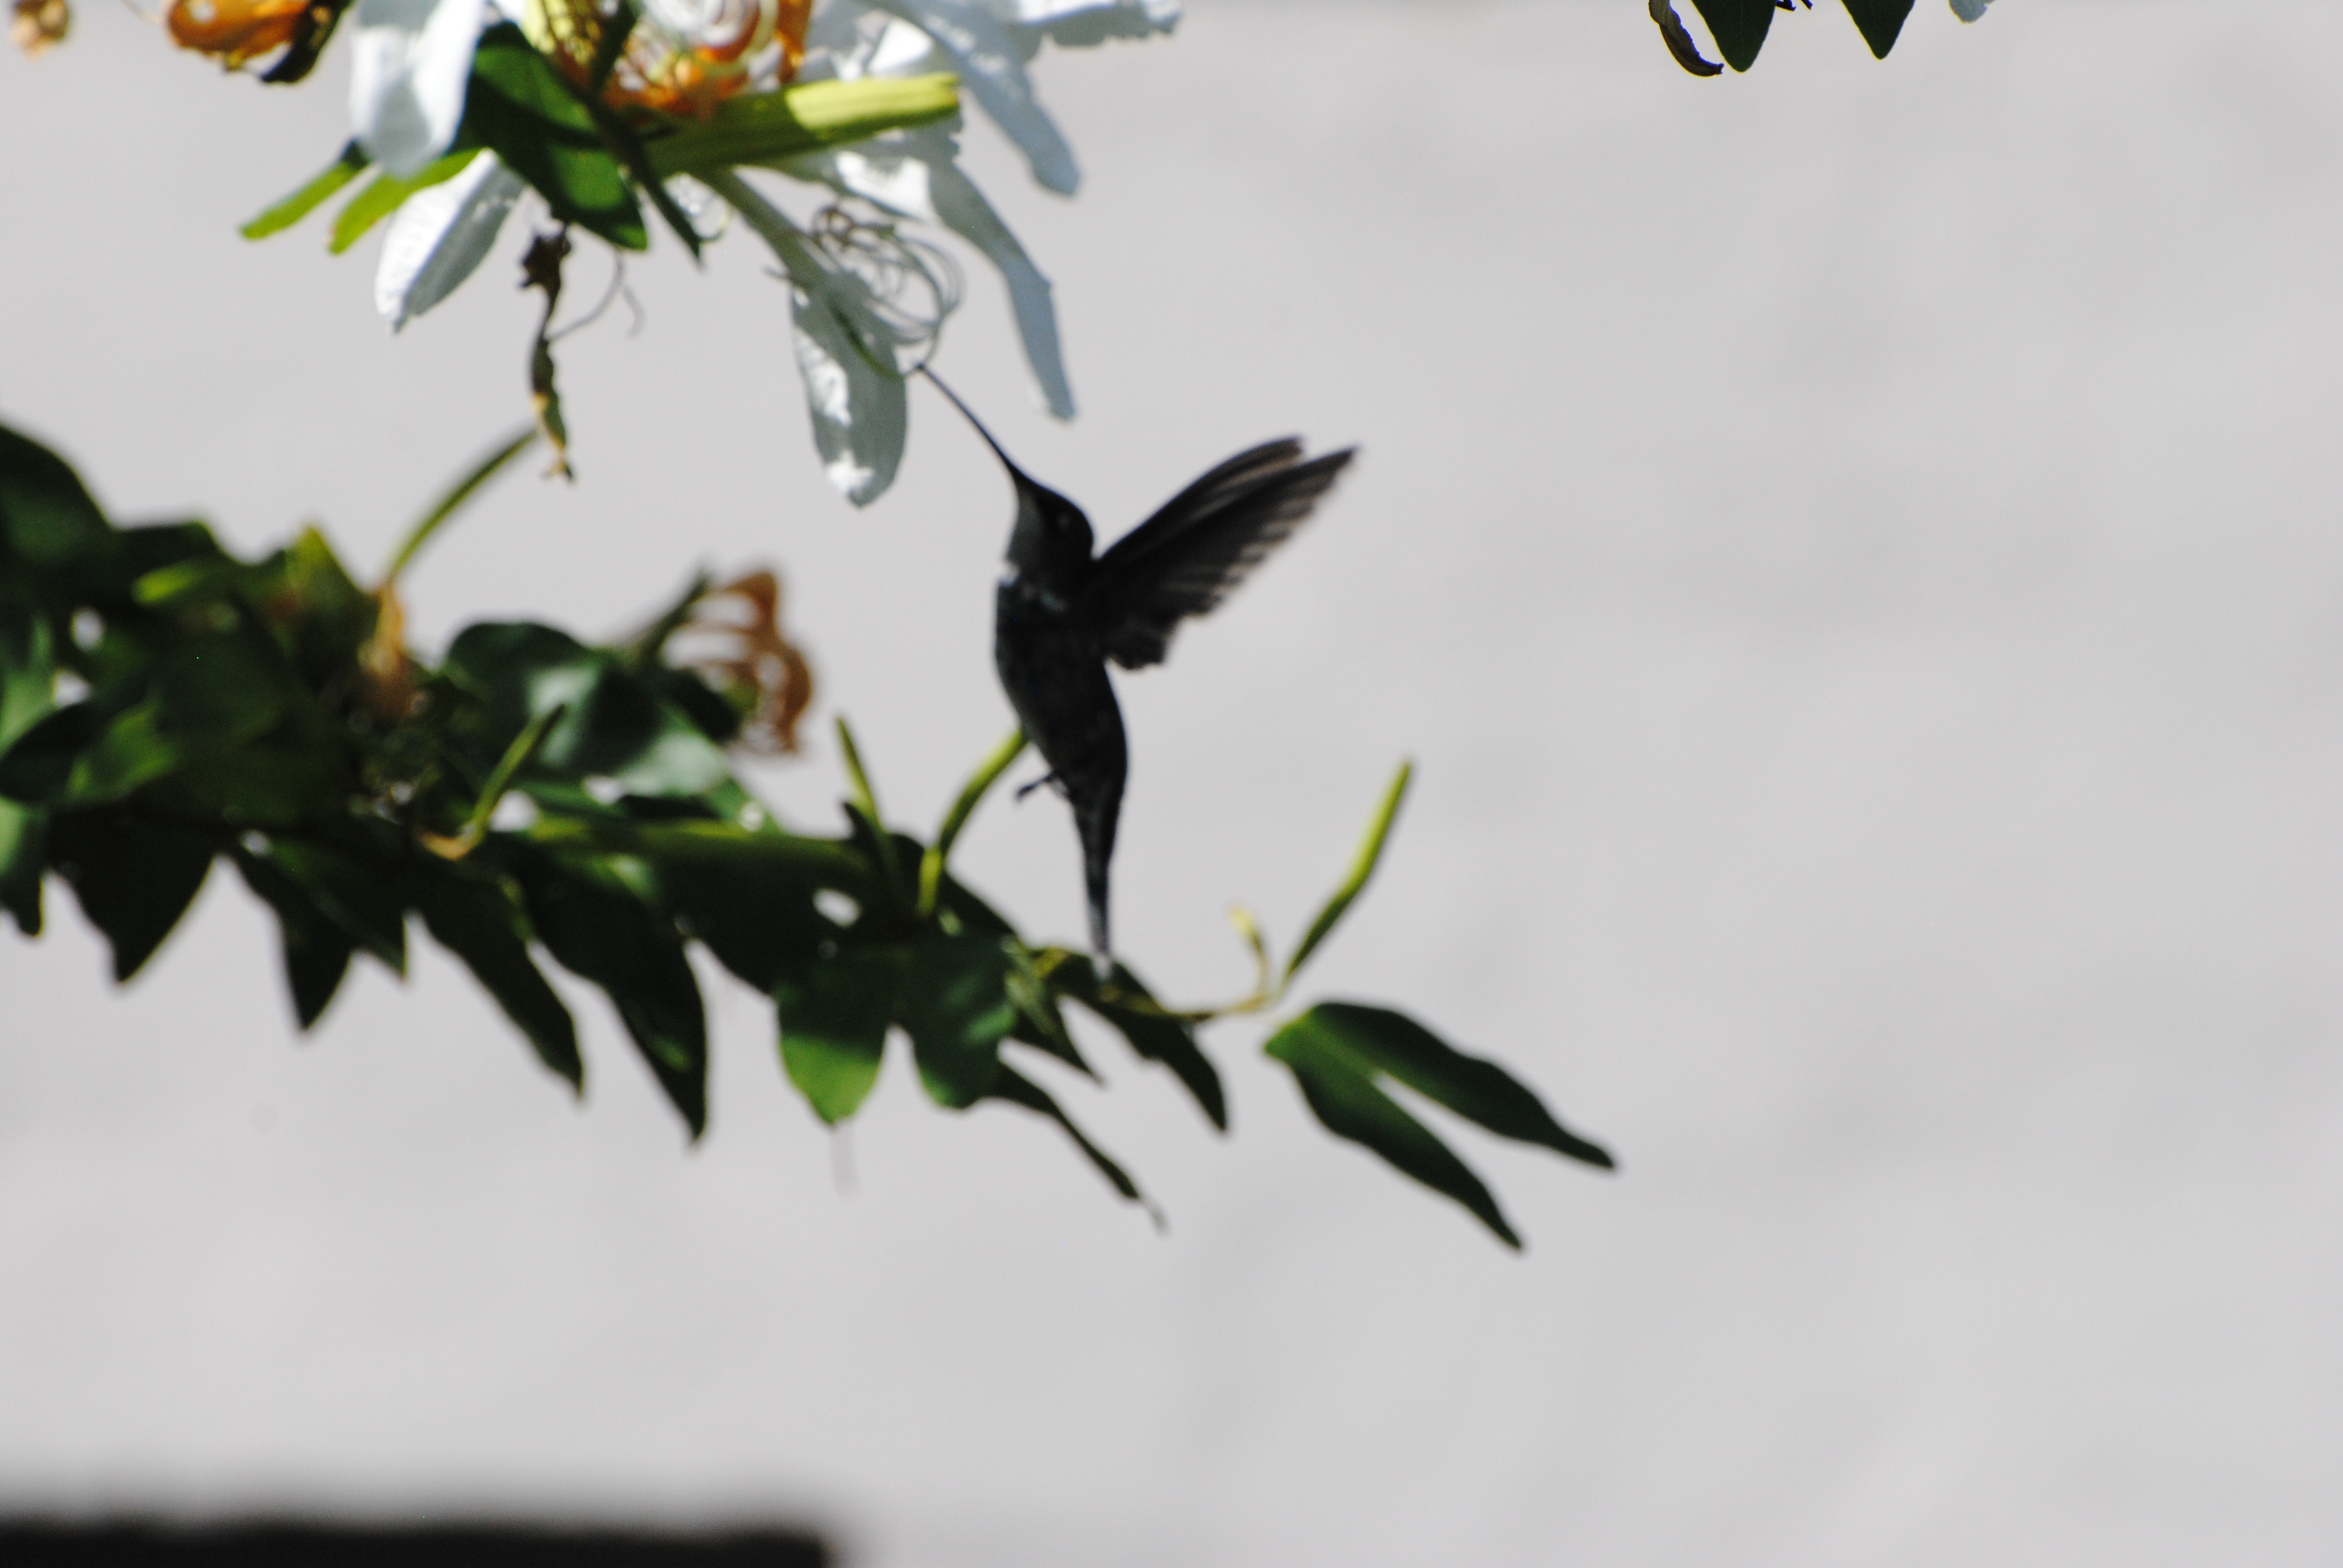
bird, hummingbird, magic, flower, plant, branch, leaf, botany, wing, plant stem, Ruby throated hummingbird, twig, flowering plant, petal, coraciiformes